University of New South Wales Revues

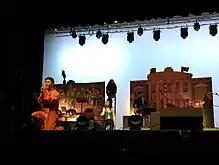
Isaac Dela Torre performing at the 2017 Law Revue show, "Lady and the Trump".

Students produce a number of comedy revues at the University of New South Wales in Sydney, Australia each year. Written and performed by students, the shows comment satirically on current affairs, pop culture, dating and university life. They feature song parodies, short sketches, video segments and dance numbers. The first revue at the university, entitled "Low Notes", was organised by the Students' Union in 1956. The first revue by the UNSW Medical Society Revue, held in 1975, was entitled "Rumpleforeskin" and was quickly followed by the UNSW Law Revue Society's "The Assault and Battery Operated Show".